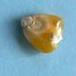
Maize quality: Bad